Battle of Chickamauga

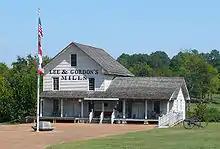
Lee and Gordon's Mills September 2008

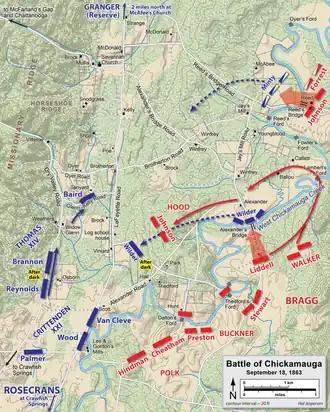
September 18 movements on the eve of the Battle of Chickamauga

Realizing that part of his force had narrowly escaped a Confederate trap, Rosecrans abandoned his plans for a pursuit and began to concentrate his scattered forces. As he wrote in his official report, it was "a matter of life and death." On September 12 he ordered McCook and the cavalry to move northeast to Stevens Gap to join with Thomas, intending for this combined force to continue northeast to link up with Crittenden. The message to McCook took a full day to reach him at Alpine and the route he selected to move northeast required three days of marching 57 miles, retracing his steps over Lookout Mountain.